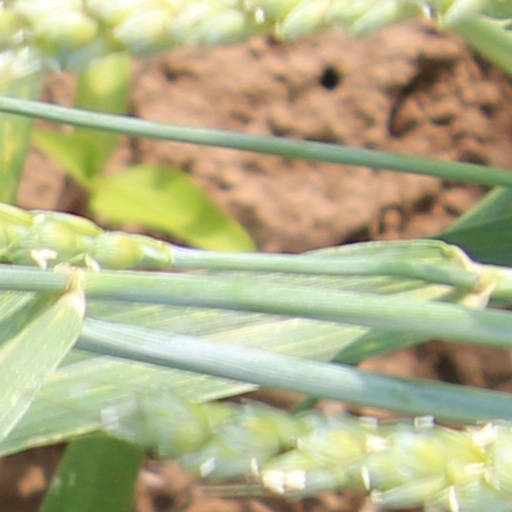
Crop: wheat